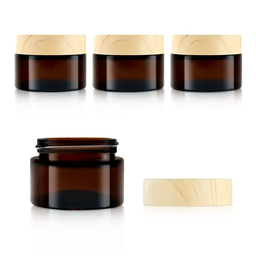
Label: glass